Cryodrakon

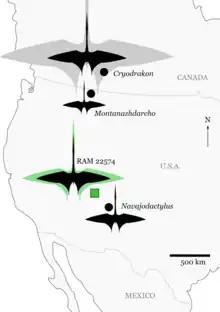
Location of the discovery of "Cryodrakon" (top; Canada)

The generic name "Cryodrakon" is derived from the Ancient Greek words κρύος ("kryos", meaning "cold") and δράκων ("drakon", meaning "dragon"), while the specific name "boreas" refers to the Greek god the north wind, Boreas. Hence, "Cryodrakon boreas" could be translated as "cold dragon of the north winds". Habib had previously considered the name "Cryodrakon viserion", as a reference to the ice dragon in "Game of Thrones".